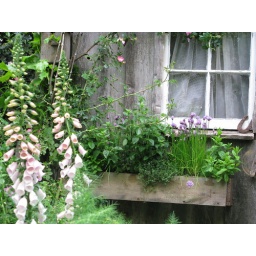
Shed window box in the Fenland Alchemist's garden.